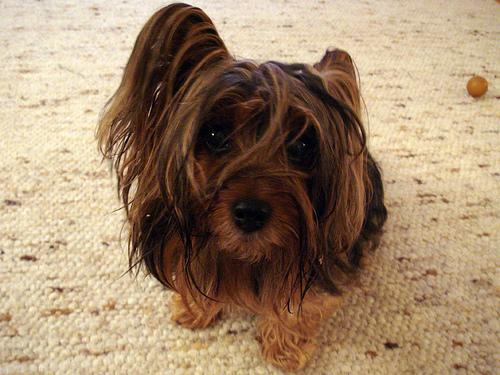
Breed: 231-n000081-silky_terrier